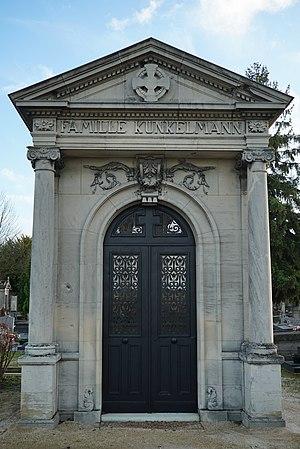
concession Kunkelmann-Dietz, canton 16.
Jean Harouard de Suarez d'Aulan, né à Savasse le 20 novembre 1900, est un pilote et résistant, tué en combat aérien sur le territoire de la commune de Heidwiller le 8 octobre 1944.